Providence (The X-Files)

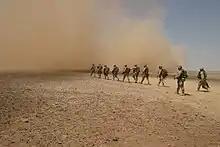
The opening scene depicts a fire fight during the Gulf War. A desert area one hour outside of Los Angeles stood in for Iraq, and the scene featured actual U.S. military personnel as extras ("U.S. Marines in Iraq pictured").

"Providence" was written by series creator Chris Carter and executive producer Frank Spotnitz. A large portion of the episode, as well as the previous entry, was based on the ancient astronaut theory; a theory that proposes intelligent extraterrestrial beings have visited Earth in antiquity or prehistory and made contact with humans. The themes had previously been visited in the "Biogenesis"/"The Sixth Extinction"/"" story arc. This episode, as well as the one that proceeds it, plays around with questions concerning traditional religion and faith. About the plot, series co-star Robert Patrick later joked: "The baby's the Messiah. I don't understand any of it. I'm Episcopalian; I don't get it."